International Cospas-Sarsat Programme

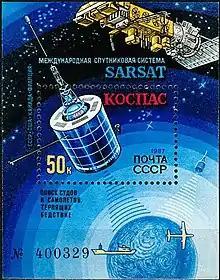
COSPAS-SARSAT international satellite system, search for ships and aircraft in distress. Stamp of USSR, 1987.

In the early 1970s, the Space System Group at Communications Research Centre Canada (CRC) began investigating whether an ELT could be detected and located from space. They realized that this could be accomplished through the Doppler shift of an ELT signal received by an orbiting satellite. CRC contacted AMSAT and was granted use of an OSCAR amateur radio satellite, through which they located an ELT modified to the satellite's uplink frequency. NASA contacted CRC over its success and the United States later agreed to a joint project.